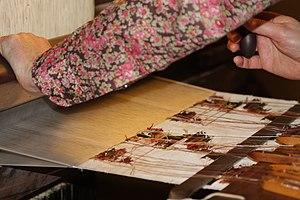
Démonstration de tissage
La maison des Canuts est un musée situé à Lyon sur la colline de la Croix-Rousse, dans le département du Rhône, en Rhône-Alpes. Il présente des collections relatives aux Canuts, en particulier des métiers à tisser toujours fonctionnels et utilisés au cours des visites.